Treaty of The Hague (1701)

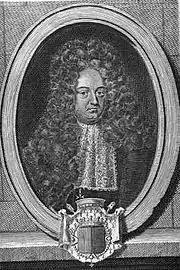
Johann Wenzel Wratislaw von Mitrowitz, Imperial envoy to the Hague talks.

Despite the Partition Treaties, William had remained sceptical of Louis' intentions, given his history of negotiating while simultaneously planning military action and his decision to keep the French army in being after the end of the Nine Years War, rather than the usual practice of disbanding it. His suspicion appeared justified by the proclamation of Philip V but the Tory majority in Parliament would not go to war for the Spanish throne. They also objected to the territorial splits envisaged by the Treaties, specifically the award of Sicily and Naples to France, and tried to impeach the Whig leaders who approved them. As a result, William was forced to recognise Philip as king of Spain, but a foreign observer noted Tory opposition to war included the important qualifier 'so long as English commerce does not suffer.'